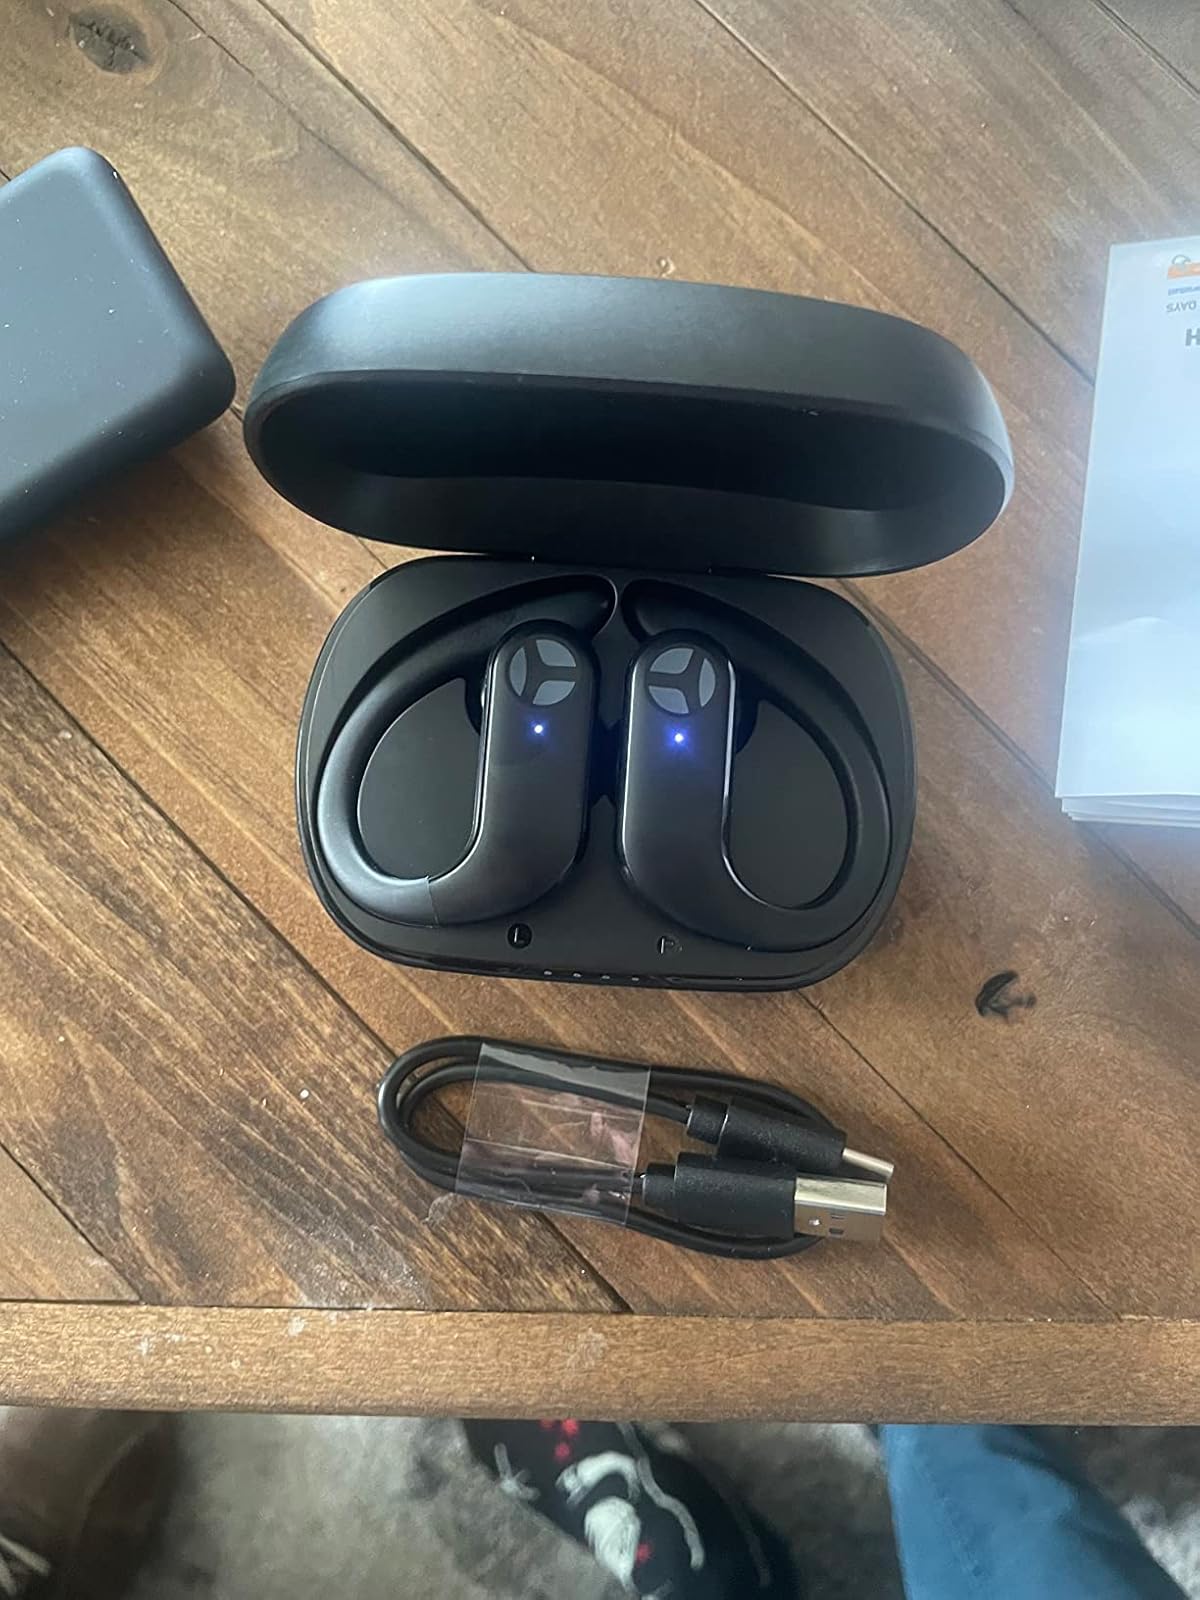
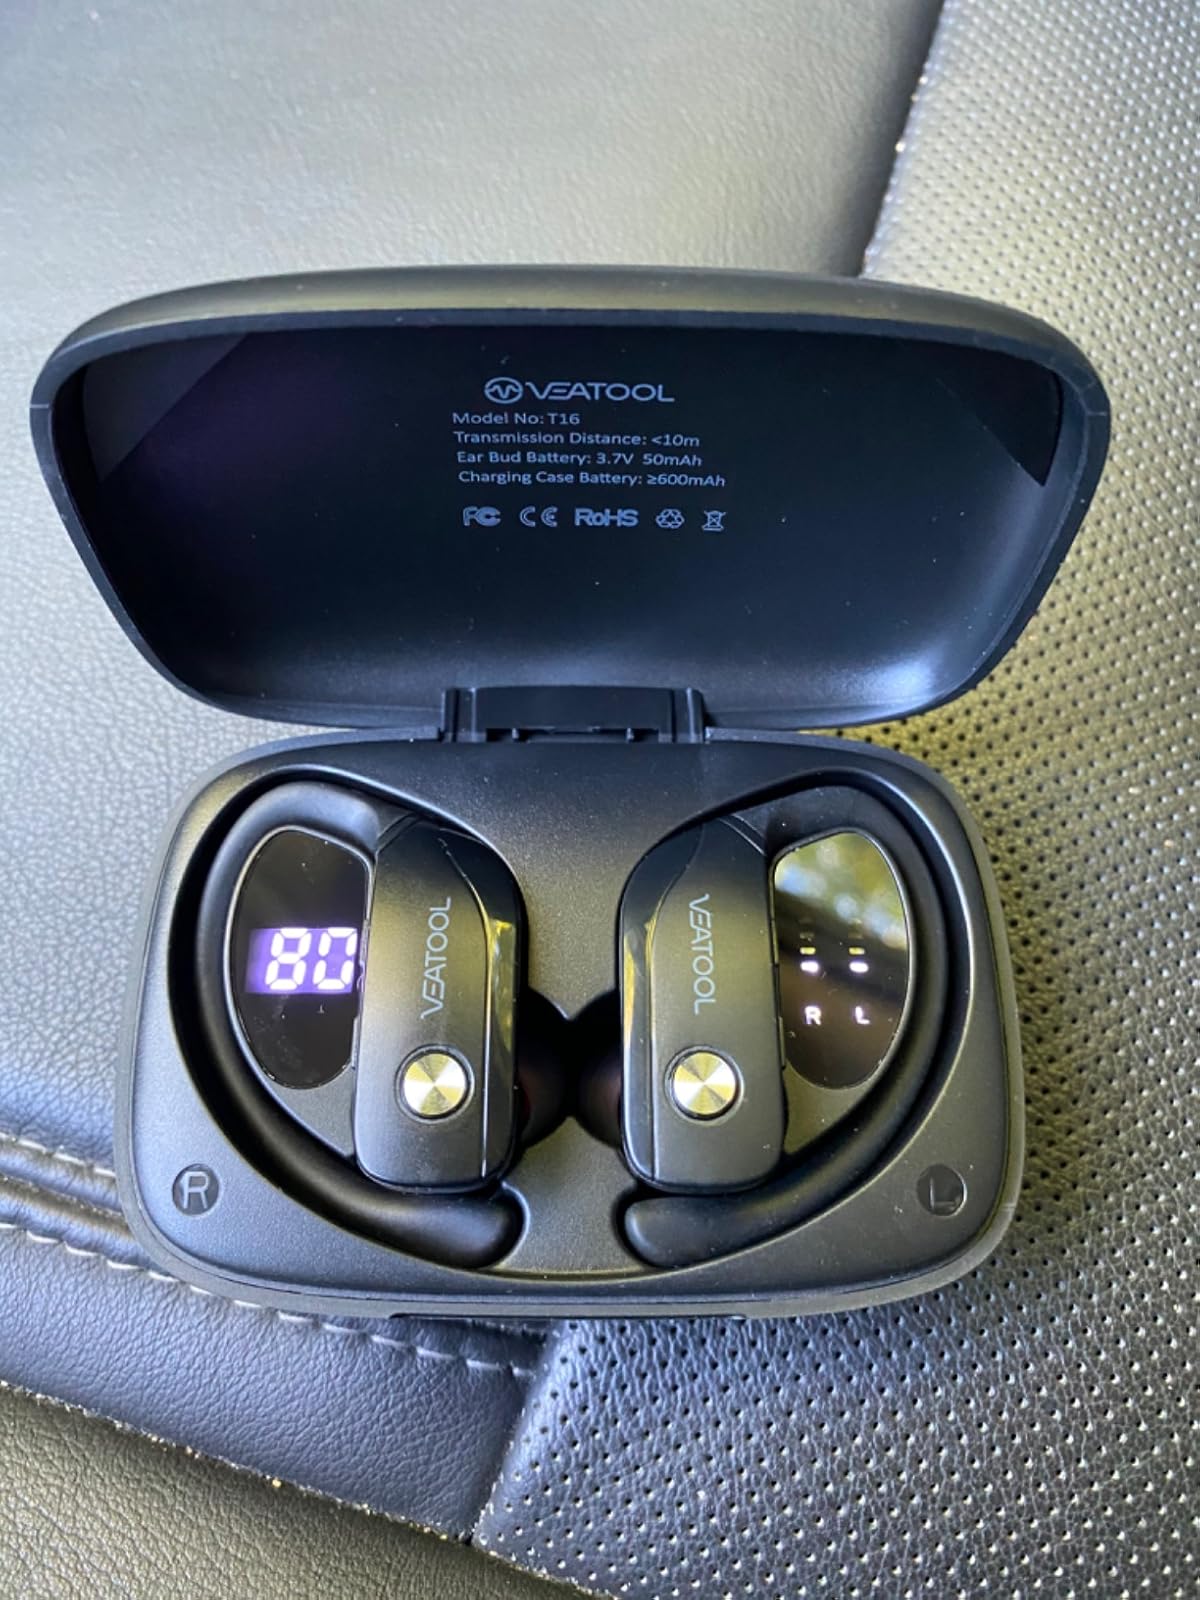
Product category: earbuds
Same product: no